Old Bank House

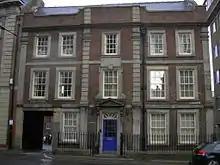
Old Bank House

Old Bank House is the oldest surviving brick-built house in Sheffield City Centre in South Yorkshire, England. It lies on Hartshead, north of the High Street.